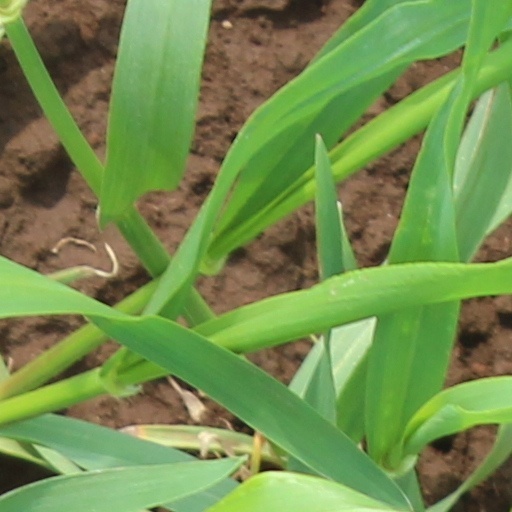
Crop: wheat